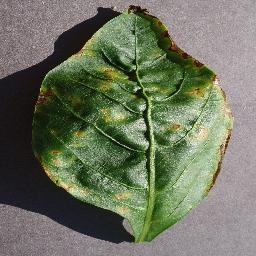
Label: Pepper,_bell___Bacterial_spot